Penwhirn Reservoir

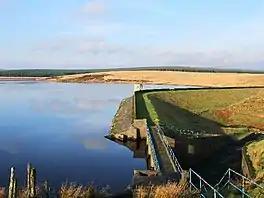
Penwhirn Dam

Penwhirn Reservoir, is a reservoir in Dumfries and Galloway, Scotland, approximately east of Cairnryan. The reservoir was built in the 1950s to provide water to the Stranraer area. The reservoir has an associated treatment works located to the east of the dam providing drinking water for a population of around 27,000 people. The dam height was raised in 2015 at cost of £8m to increase the capacity of the reservoir by around 40%.